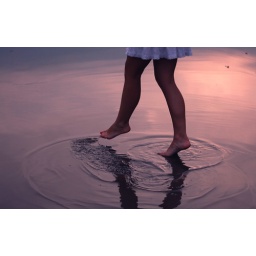
my sky in water